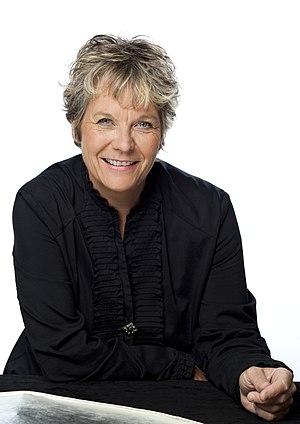
Pointe-aux-Trembles est une circonscription électorale provinciale du Québec située à l'extrémité nord-est de l'île de Montréal.
Chantal Rouleau, née le 4 juillet 1959, est une femme politique québécoise.